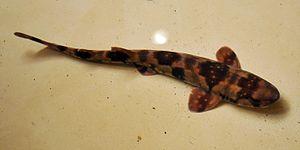
Scyliorhinus torazame est une espèce de requins.